Needle telegraph

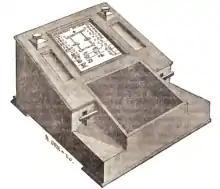
Henley-Foster telegraph instrument

The most widely used needle system, and the first telegraph of any kind used commercially, was the Cooke and Wheatstone telegraph, employed in Britain and the British Empire in the 19th and early-20th centuries, due to Charles Wheatstone and William Fothergill Cooke. The inspiration to build a telegraph came in March 1836 when Cooke saw one of Schilling's needle instruments demonstrated by Georg Wilhelm Muncke in a lecture in Heidelberg (although he did not realise that the instrument was due to Schilling). Cooke was supposed to be studying anatomy, but immediately abandoned this and returned to England to develop telegraphy. He initially built a three-needle telegraph, but believing that needle telegraphs would always require multiple wires, he moved to mechanical designs. His first effort was a clockwork telegraph alarm, which later went into service with telegraph companies. He then invented a mechanical telegraph based on a musical snuff box. In this device the detent of the clockwork mechanism was released by the armature of an electromagnet. Cooke carried out this work extremely quickly. The needle telegraph was completed within three weeks, and the mechanical telegraph within six weeks of seeing Muncke's demonstration. Cooke attempted to interest the Liverpool and Manchester Railway in his mechanical telegraph for use as railway signalling, but it was rejected in favour of a system using steam whistles. Unsure of how far his telegraph could be made to work, Cooke consulted Michael Faraday and Peter Mark Roget. They put him in touch with eminent scientist Charles Wheatstone and the two then worked in partnership. Wheatstone suggested using a much improved needle instrument and they then developed a five-needle telegraph.